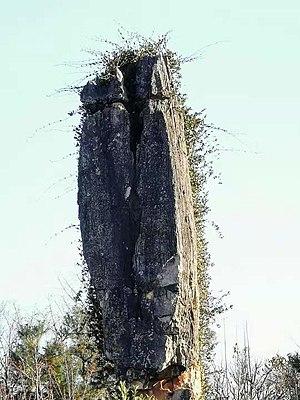
Ashma et Ahei, à Shilin, province Yunnan, Chine.